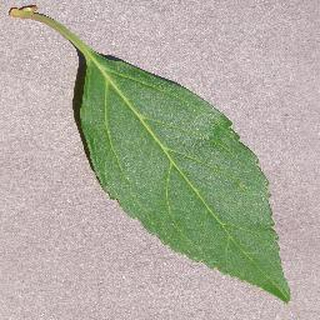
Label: healthy_cherry